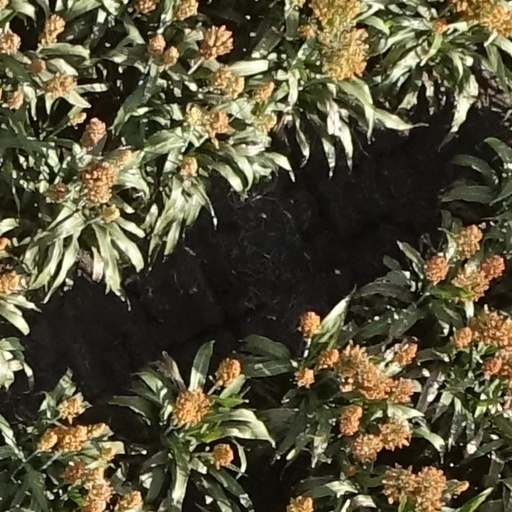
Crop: sorghum